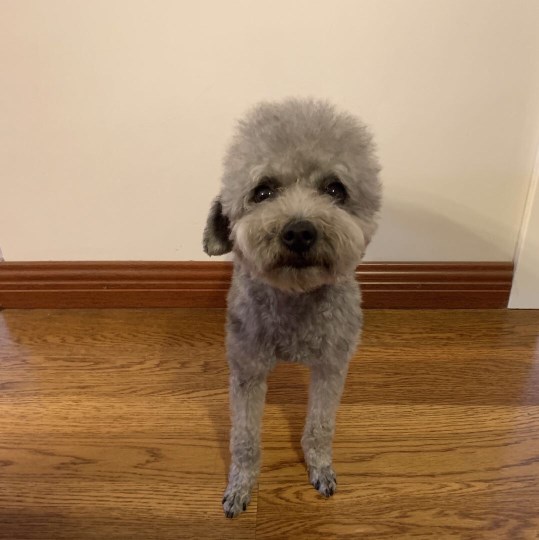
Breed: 7449-n000128-teddy